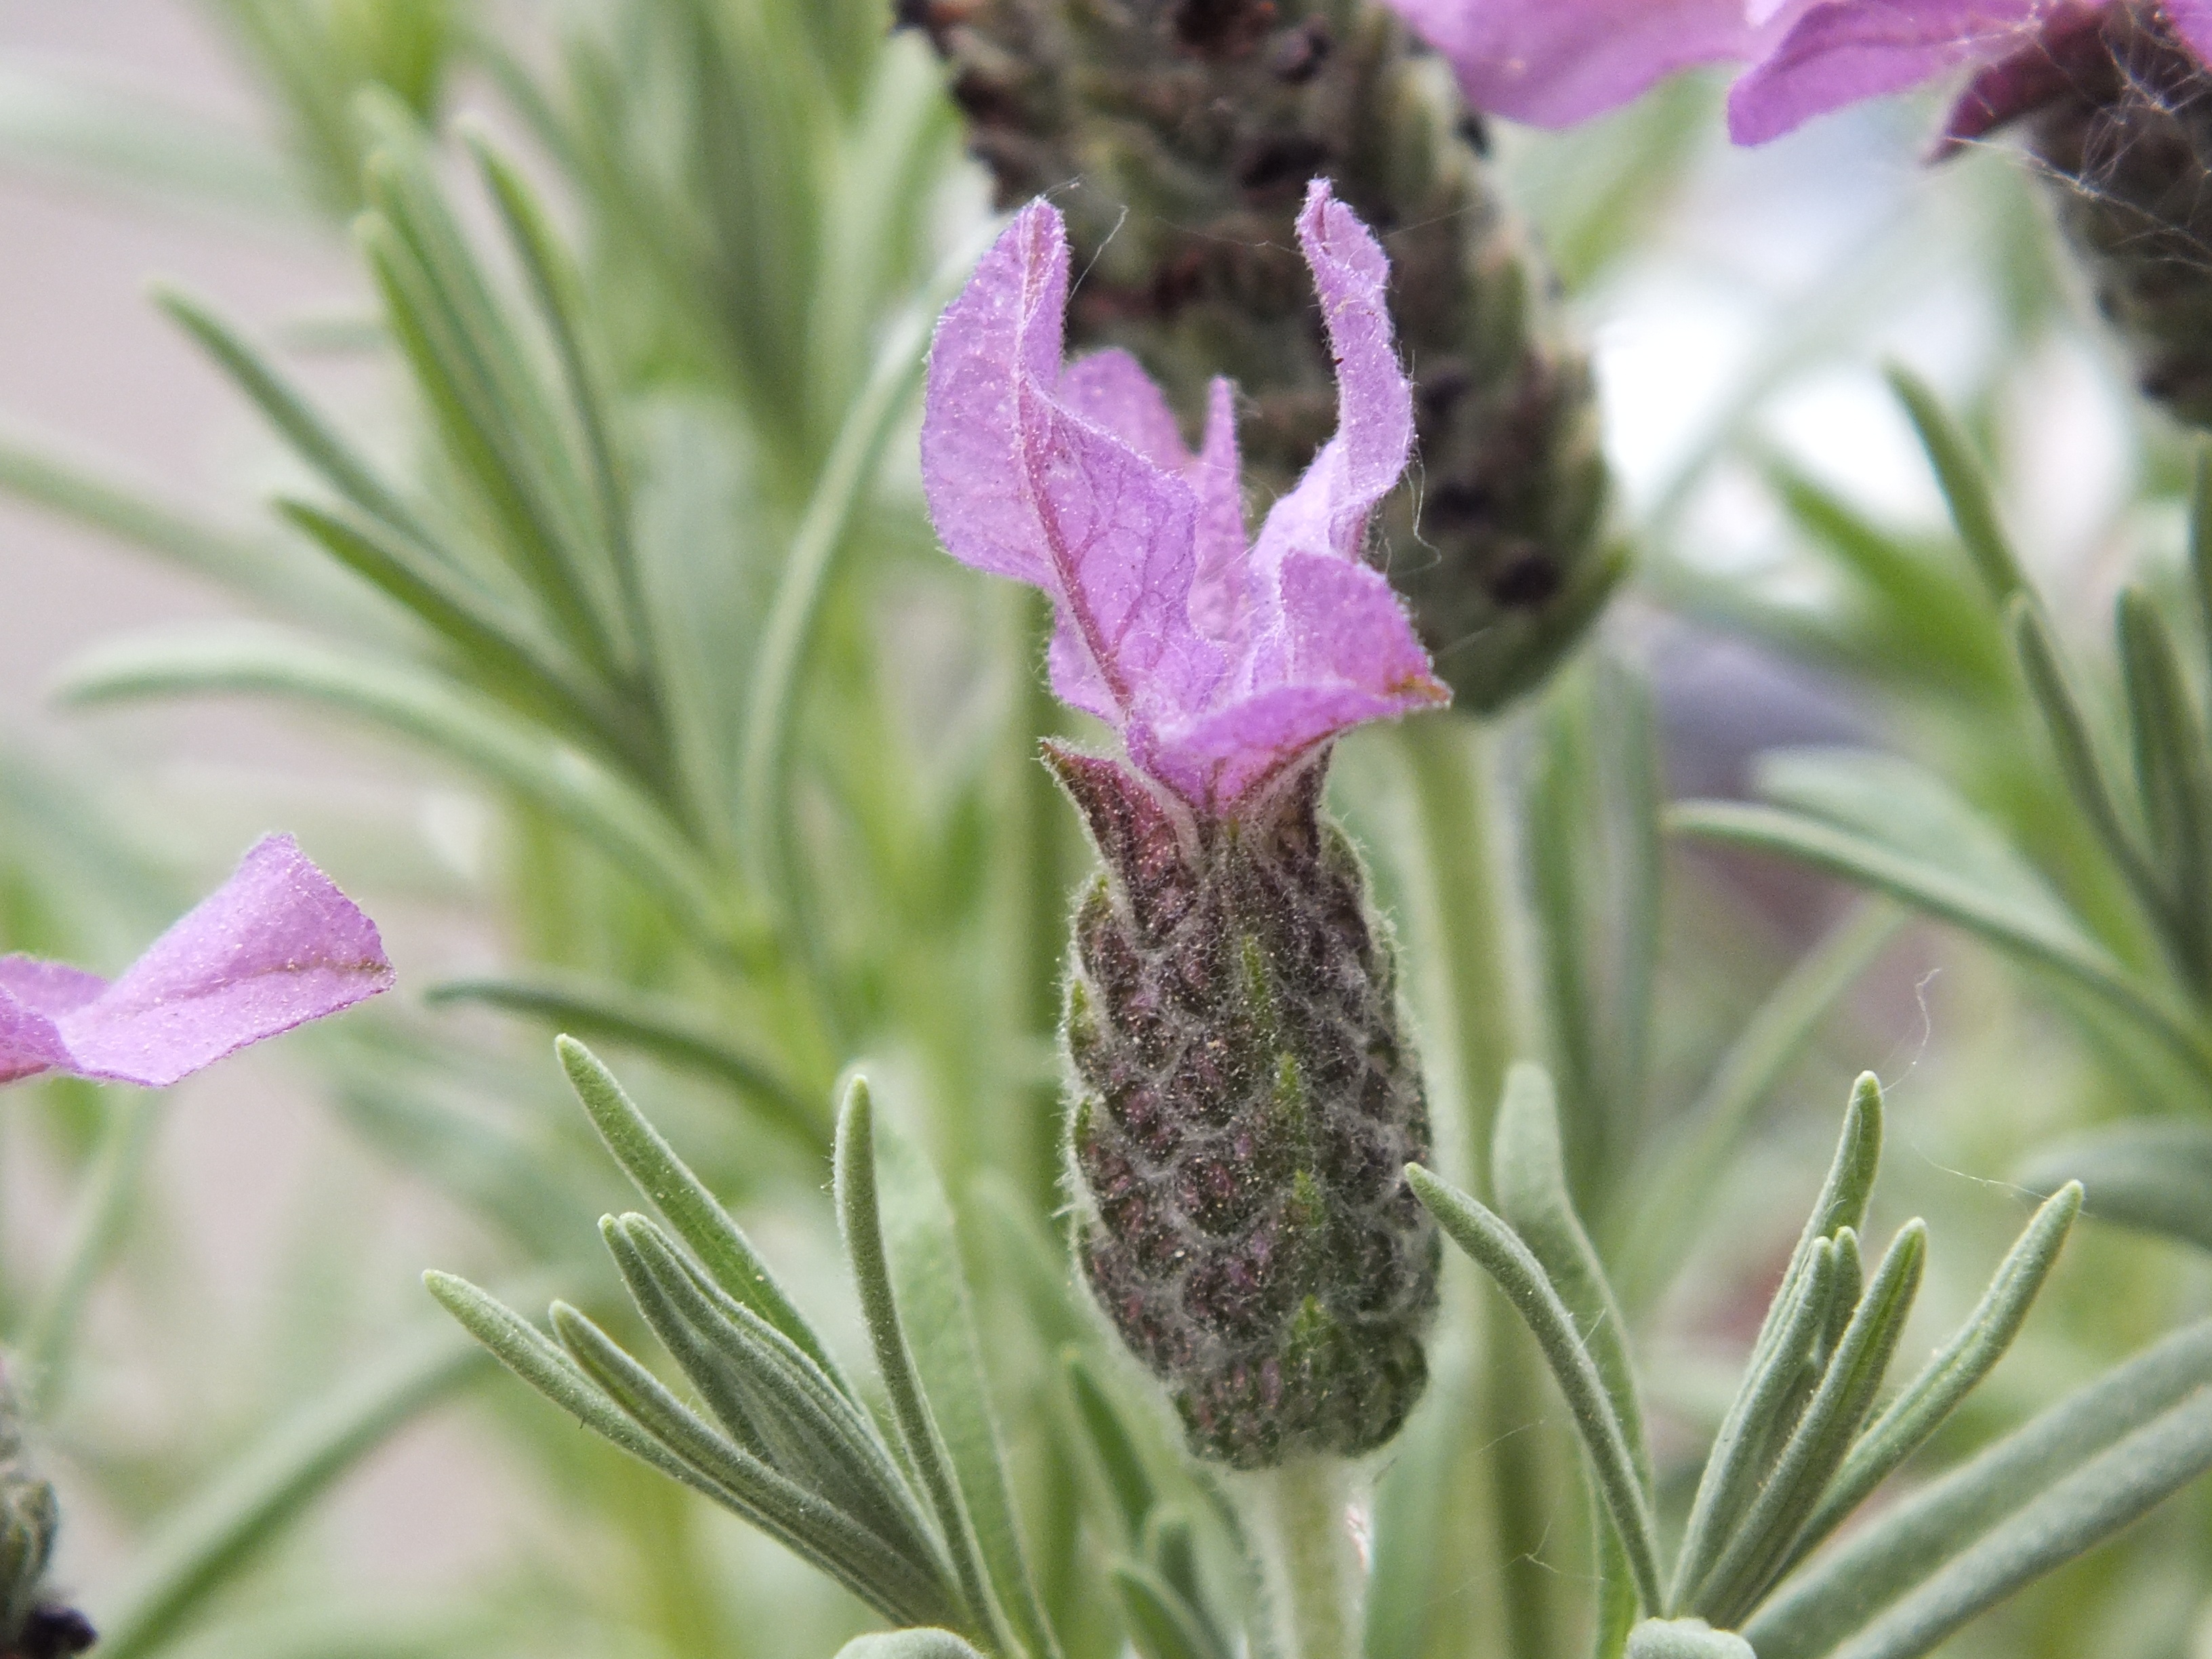
nature, blossom, plant, flower, purple, bloom, summer, spring, green, herb, botany, garden, close, flora, lavender, wildflower, violet, fragrance, rosemary, macro photography, garden plant, flowering plant, lavender flowers, plant stem, land plant, english lavender, french lavender